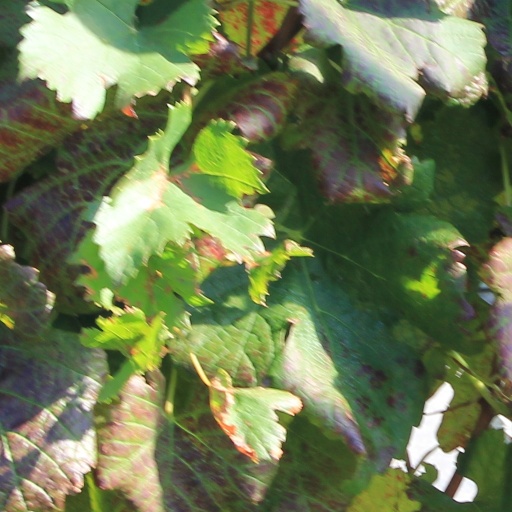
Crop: grape